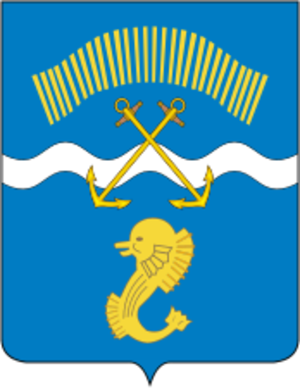
Zaozyorsk
Zaozyorsk er en lukket by på 13.100 indbyggere, beliggende på Kolahalvøen i Murmansk oblast, det nordvestlige Rusland. ca. 54 km nordvest for Murmansk. Byen er tidligere kendt under kodenavnene Severomorsk-7 og Murmansk-150.